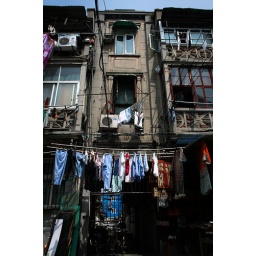
walking in the traditional market in Shanghai